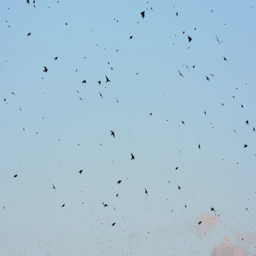
a large flock of starlings flying on a blue autumnal sky at sunset